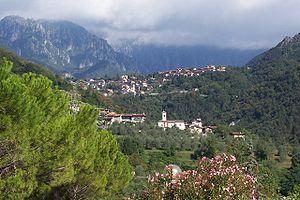
Tremosine est une commune italienne de la province de Brescia dans la région Lombardie en Italie.